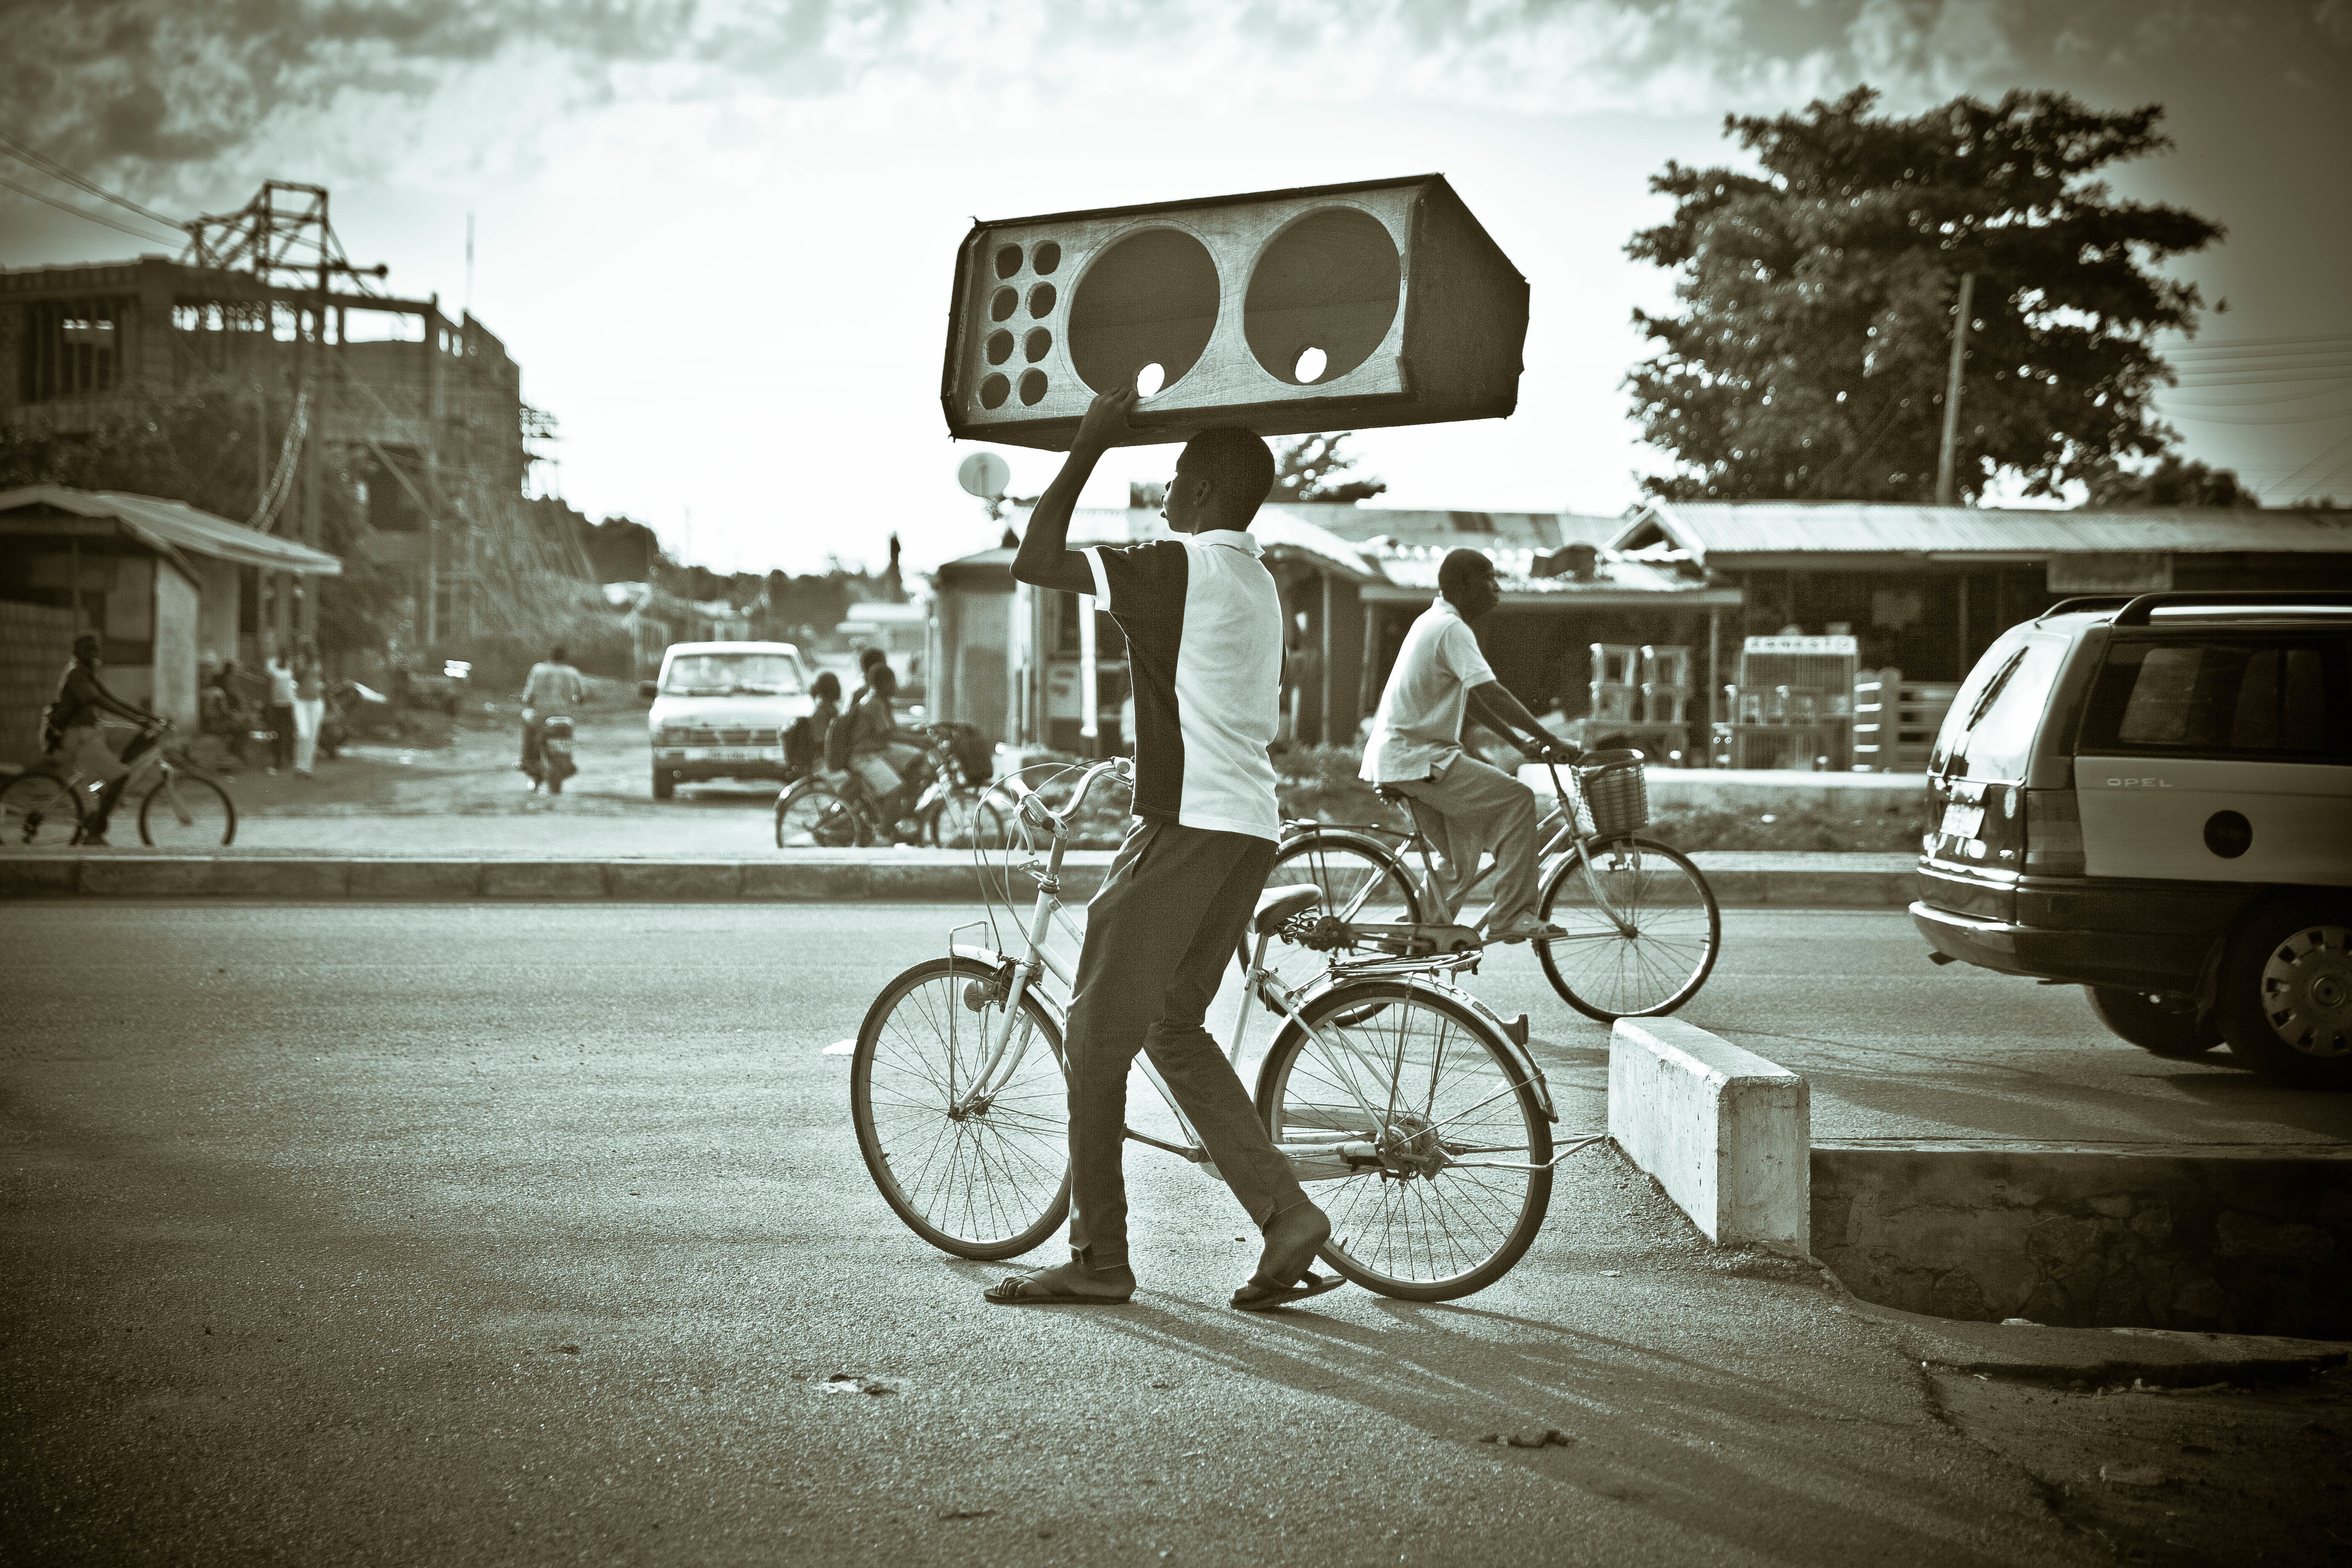
black and white, road, street, photography, bicycle, vehicle, black, monochrome, lane, infrastructure, photograph, snapshot, monochrome photography